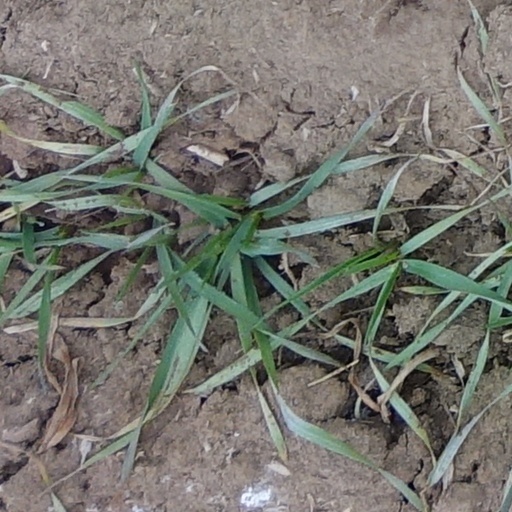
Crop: wheat